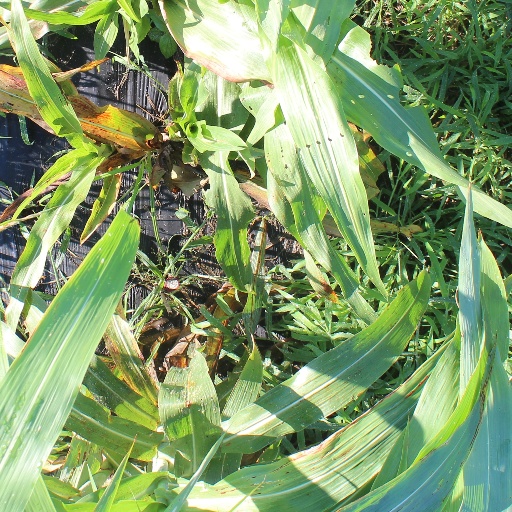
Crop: sorghum